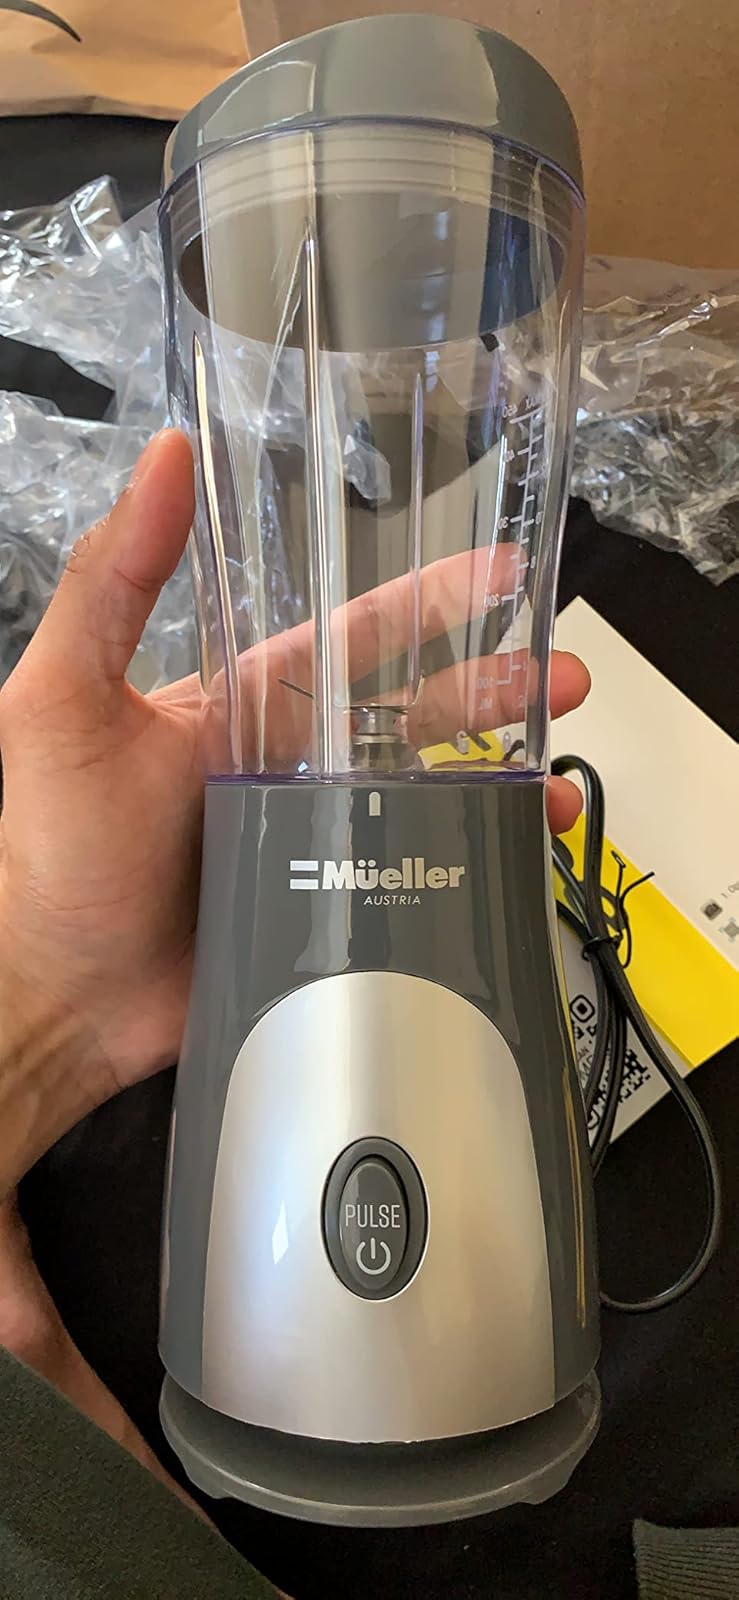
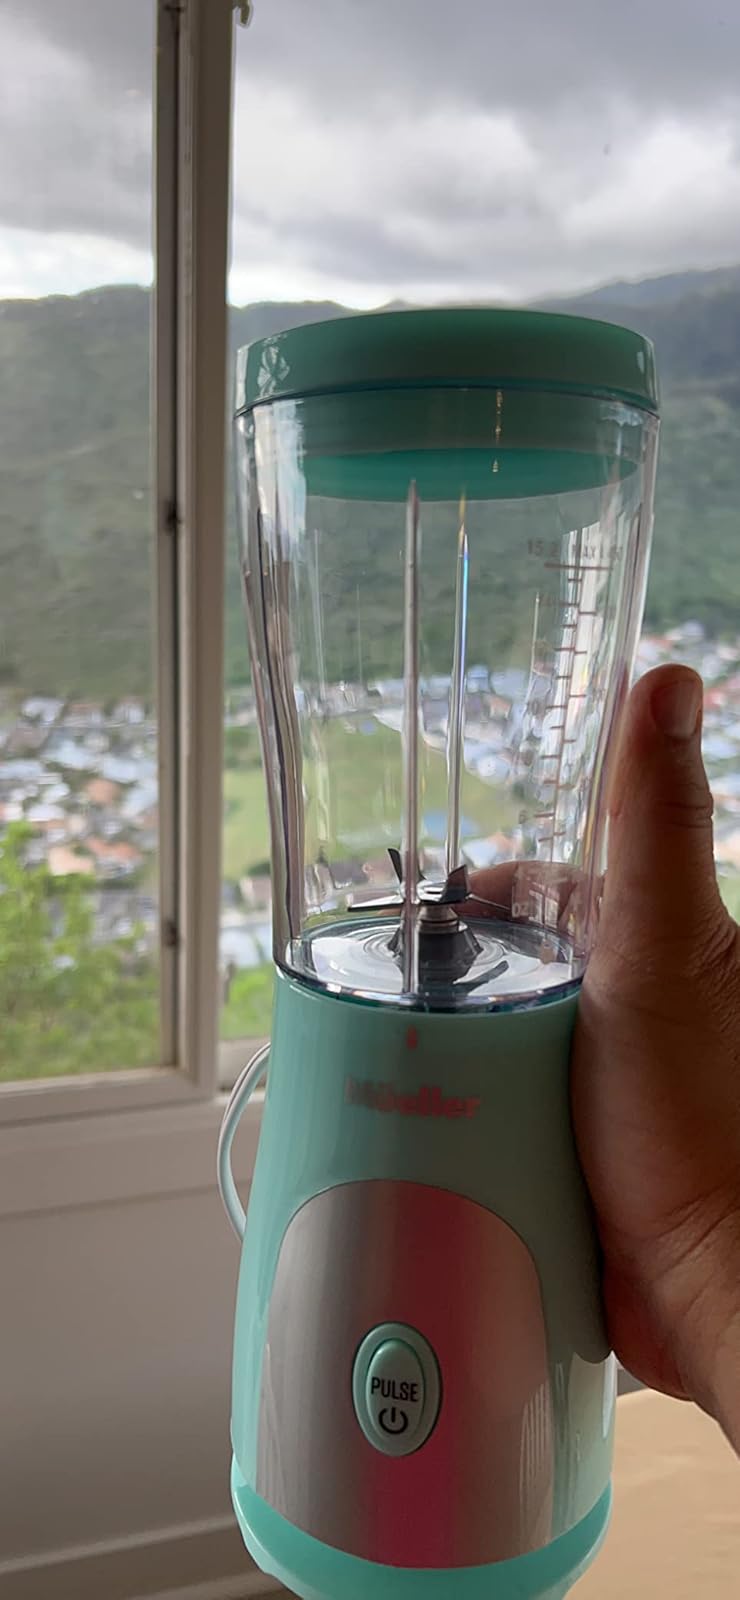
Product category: items_blender
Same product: no